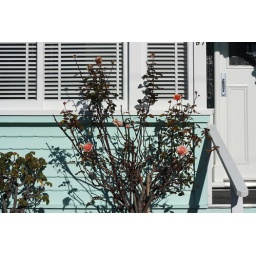
I love these pretty winter roses against the green house